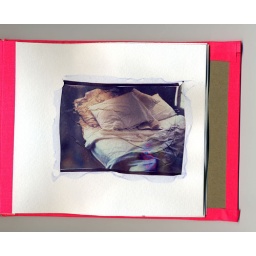
page out of bed book made in fall 2006. polaroid emulsion lift. 669 film